Answer in natural language. Consider the 3D positions of the objects in the scene and not just the 2D positions in the image. Is the centerpoint of  Doorframe (marked A) at a higher height than blue rectangle wall decor (marked B)? Choose between the following options: no or yes
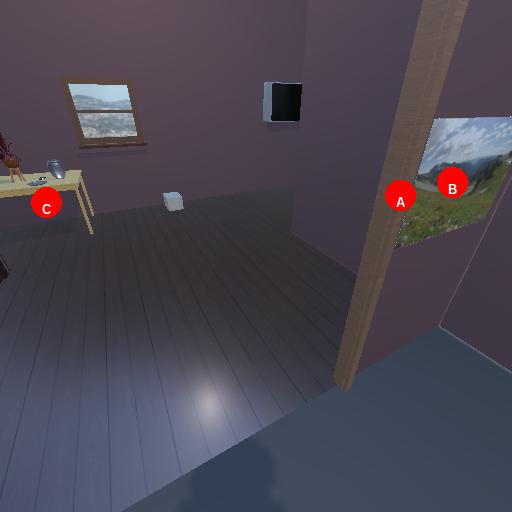
<answer>no</answer>